Bloody New Year

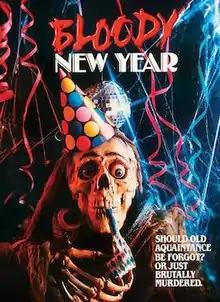
US video cover

Bloody New Year (also known as Time Warp Terror and Horror Hotel) is a 1987 British supernatural horror film directed by Norman J. Warren and starring Suzy Aitchison, Nikki Brooks, Colin Heywood, Mark Powley, Catherine Roman and Julian Ronnie. The plot concerns a group of teenagers who are trapped in a haunted hotel on a remote island.